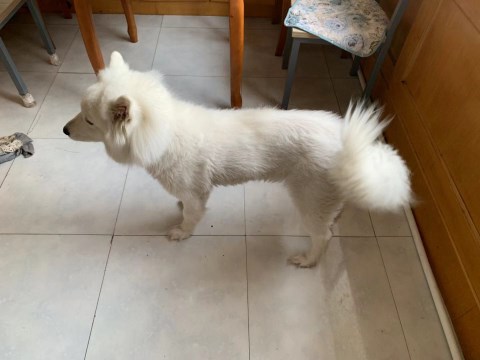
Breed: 2192-n000088-Samoyed